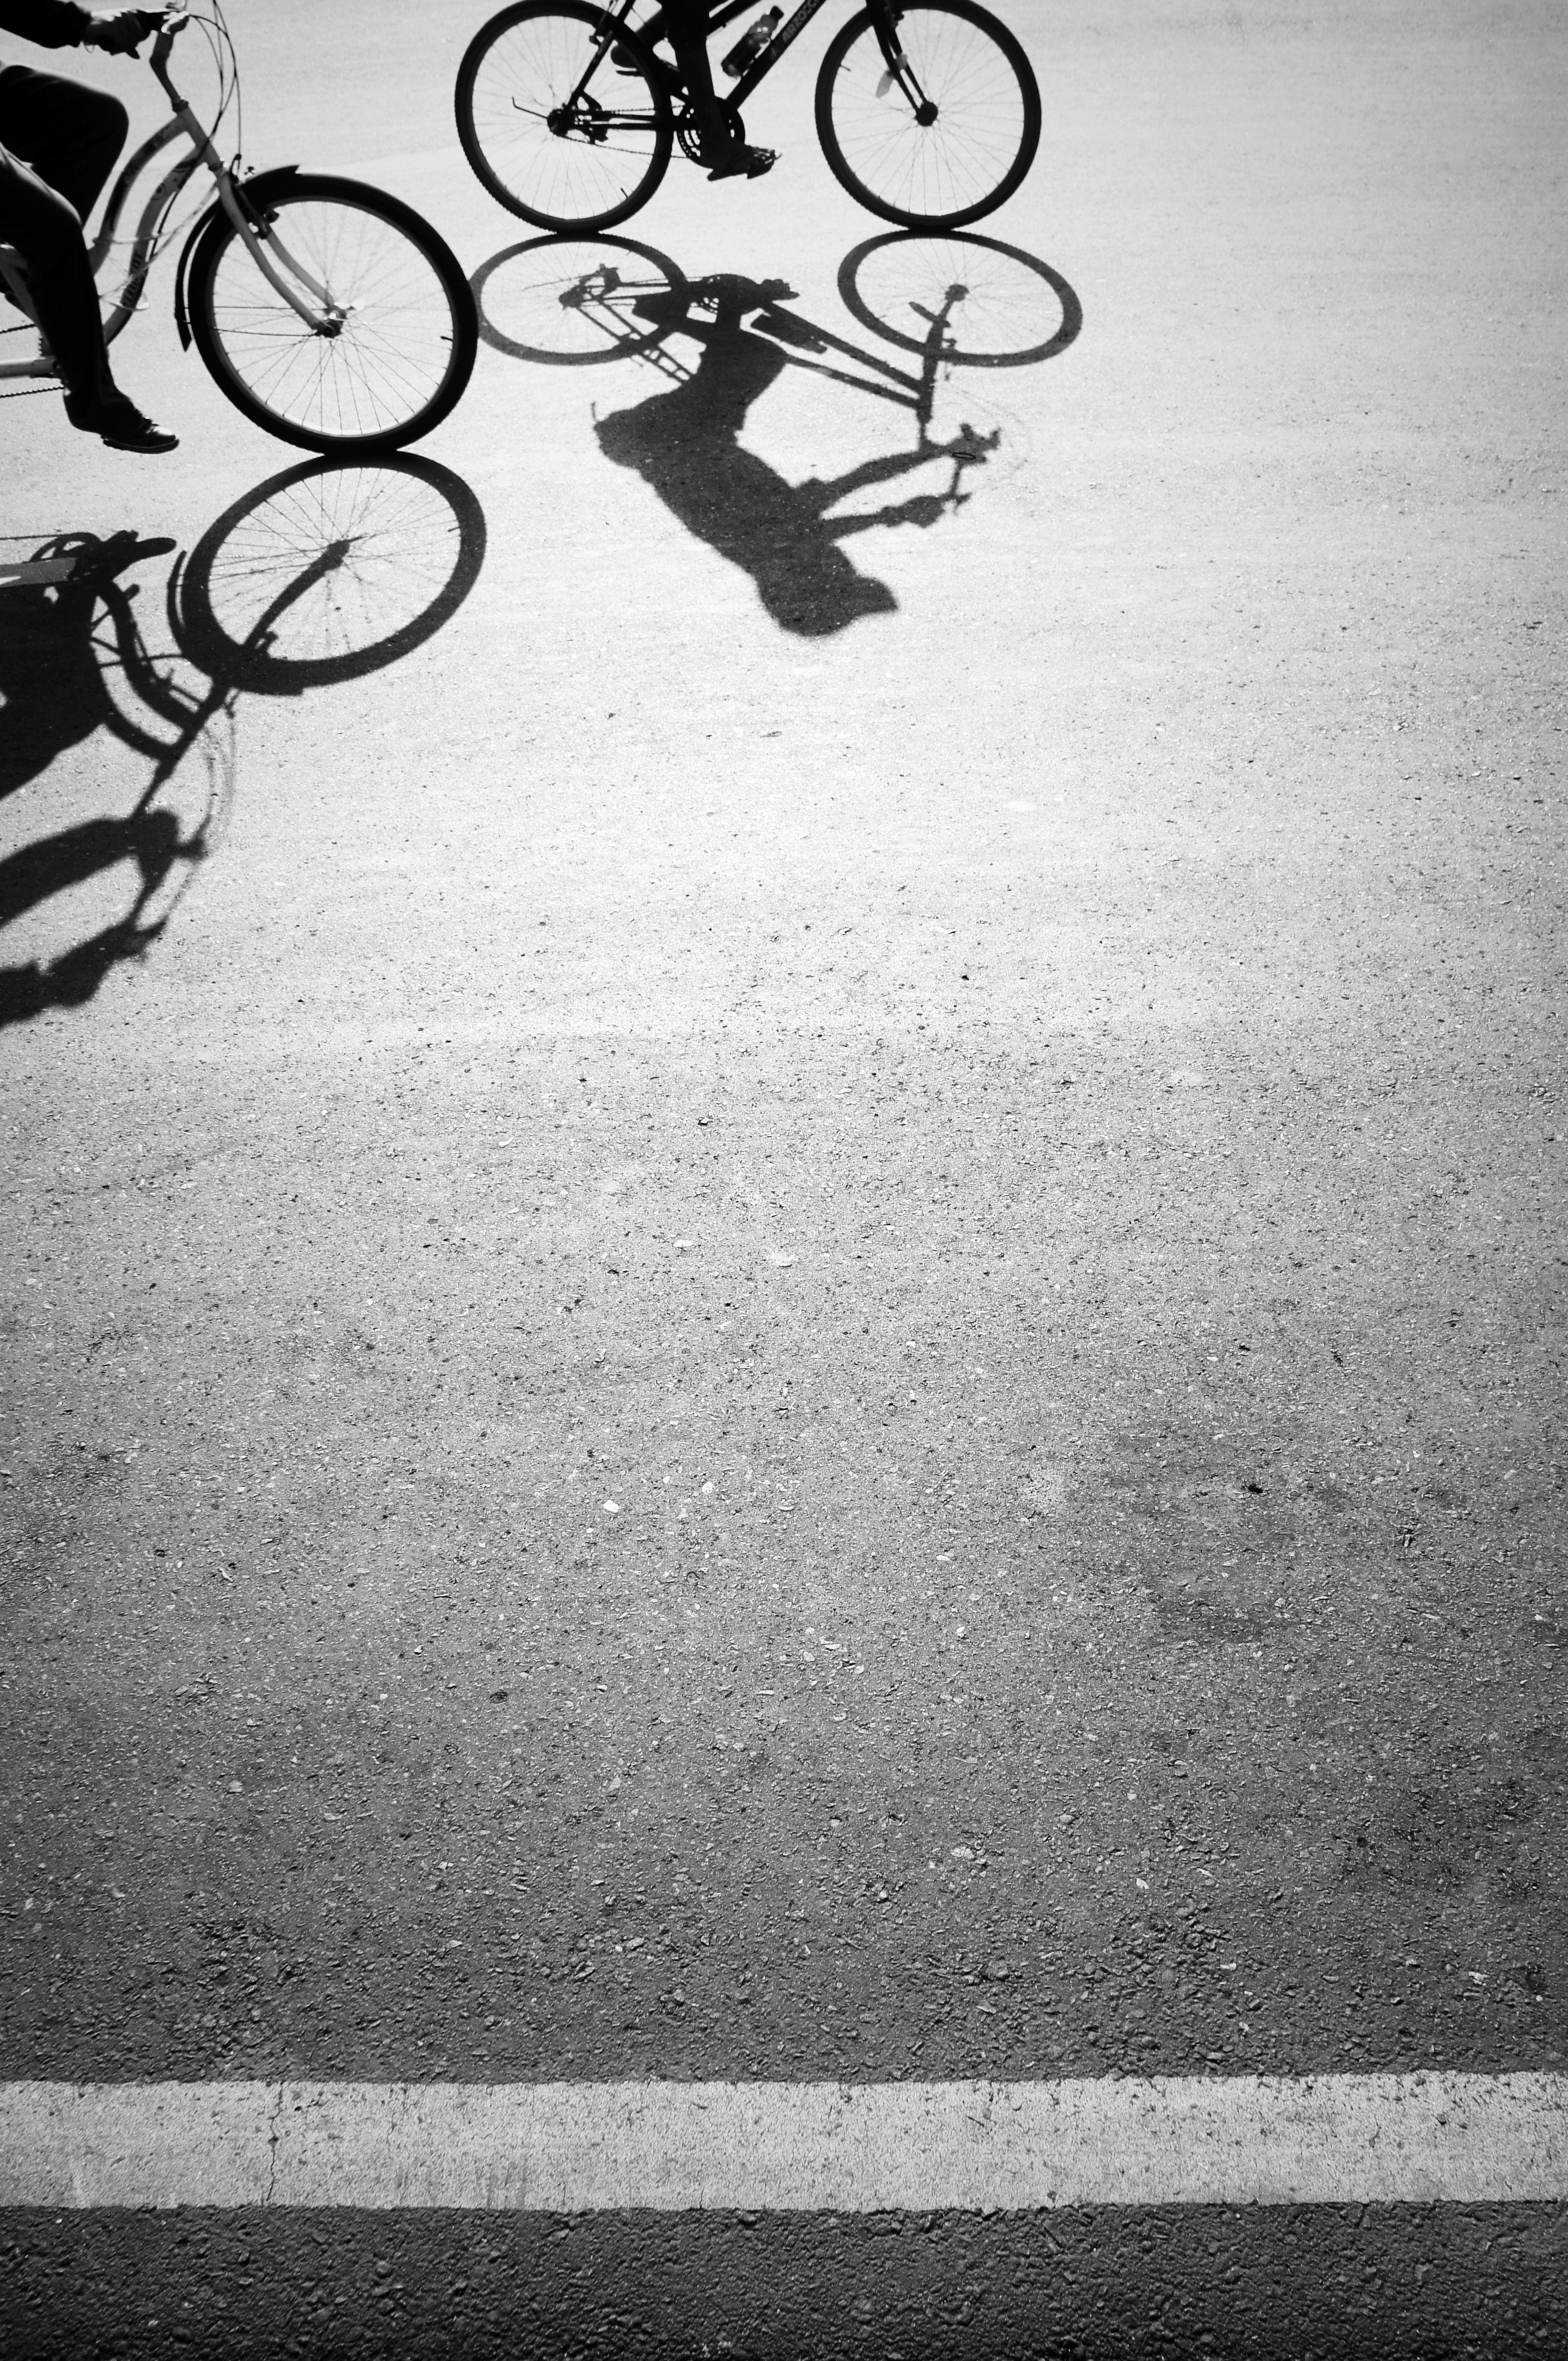
man, silhouette, person, black and white, group, people, girl, woman, white, sport, number, wall, crowd, male, female, line, young, color, shadow, human, darkness, friendship, black, monochrome, together, shadows, fun, team, friends, women, shape, people silhouettes, people silhouette, monochrome photography